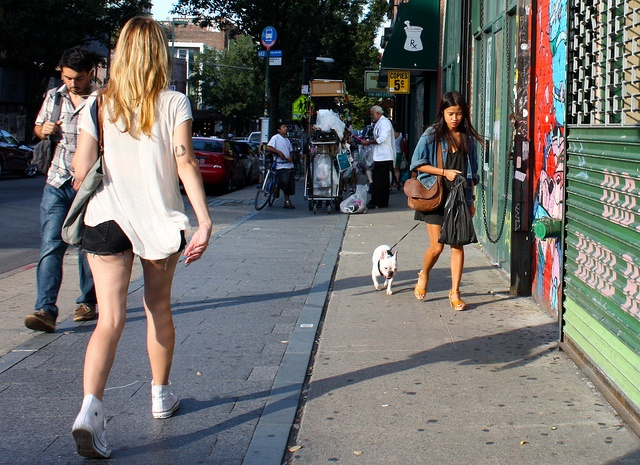
A person walking a dog down a city street.
People and a dog walking on a city street.
a person walking on a city street with a dog
a woman walks a down on a sidewalk as people walk by
A woman in a dress has a white dog on a leash on a city street.